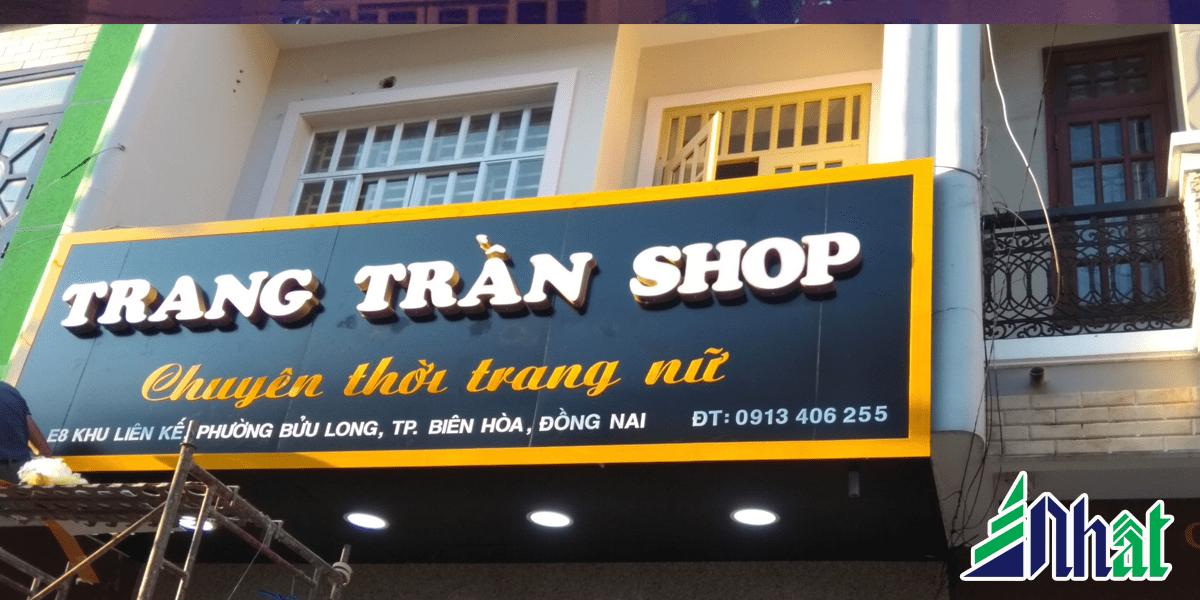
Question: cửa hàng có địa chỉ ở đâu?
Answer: cửa hàng có địa chỉ ở e8 khu liên kế, phường bửu long, thành phố biên hoà, đồng nai